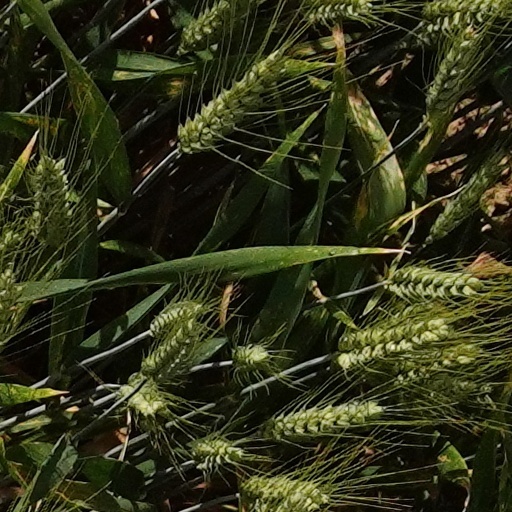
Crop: wheat